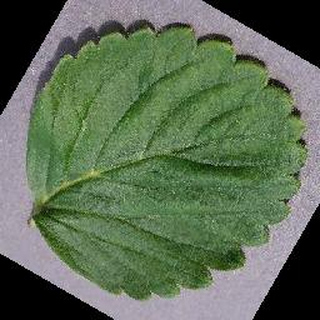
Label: healthy_strawberry